Sergio Moro–Jair Bolsonaro case

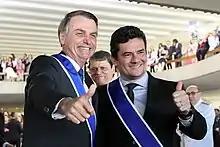
Moro and Bolsonaro during a ceremony, April 2019.

Moro x Bolsonaro Case, also known as Moro Case or Inquiry (INQ) 4831, refers to a police investigation in which statements made by former minister Sergio Moro about President Jair Bolsonaro's alleged attempt to interfere politically in Federal Police of Brazil and in investigations related to his family members.